Mason Mount

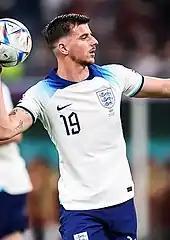
Mount playing for England at the 2022 FIFA World Cup

Following his impressive season with Vitesse, Mount was invited by manager Gareth Southgate to train with the senior team for a week ahead of the 2018 FIFA World Cup. He was called up to the senior team for the UEFA Nations League matches against Croatia and Spain in October 2018. Mount made his debut for the England senior team on 7 September 2019 as a 67th-minute substitute in England's 4–0 home win over Bulgaria in UEFA Euro 2020 qualifying. He scored his first goal for England on 17 November in a 4–0 away win against Kosovo in UEFA Euro 2020 qualifying.